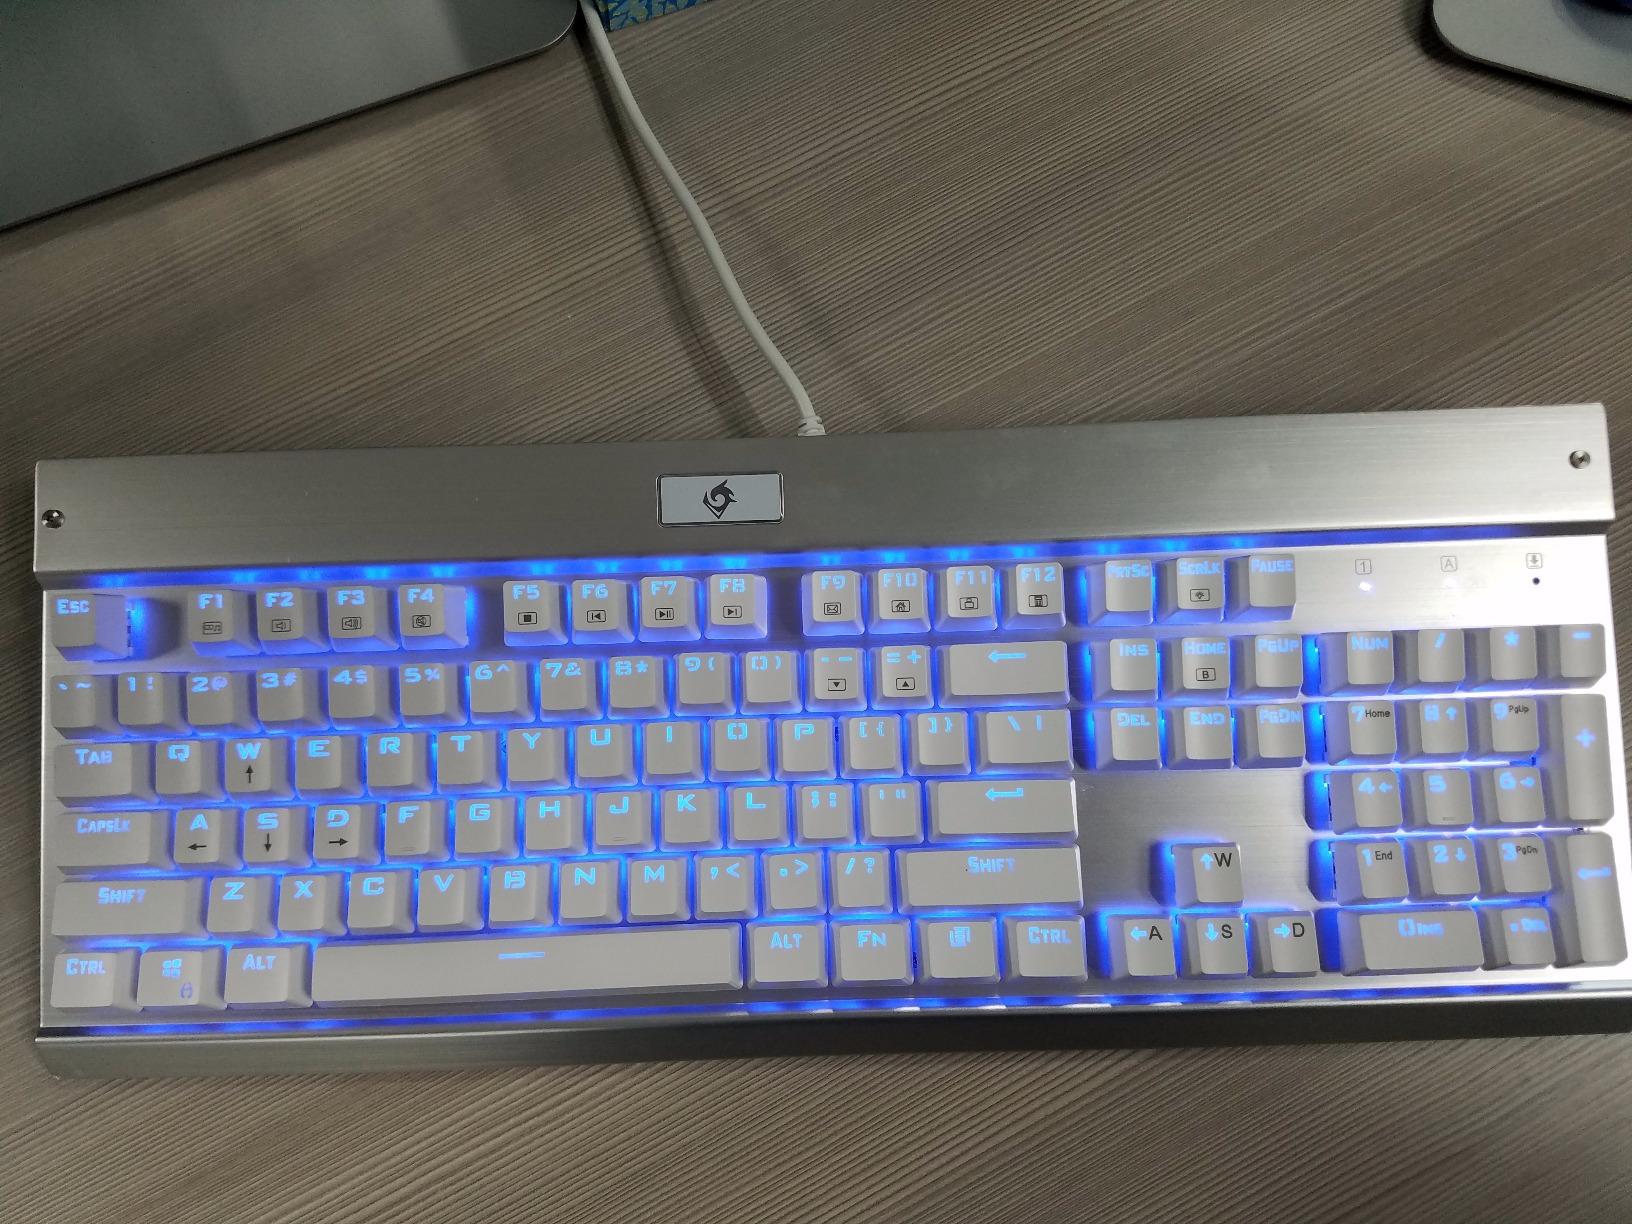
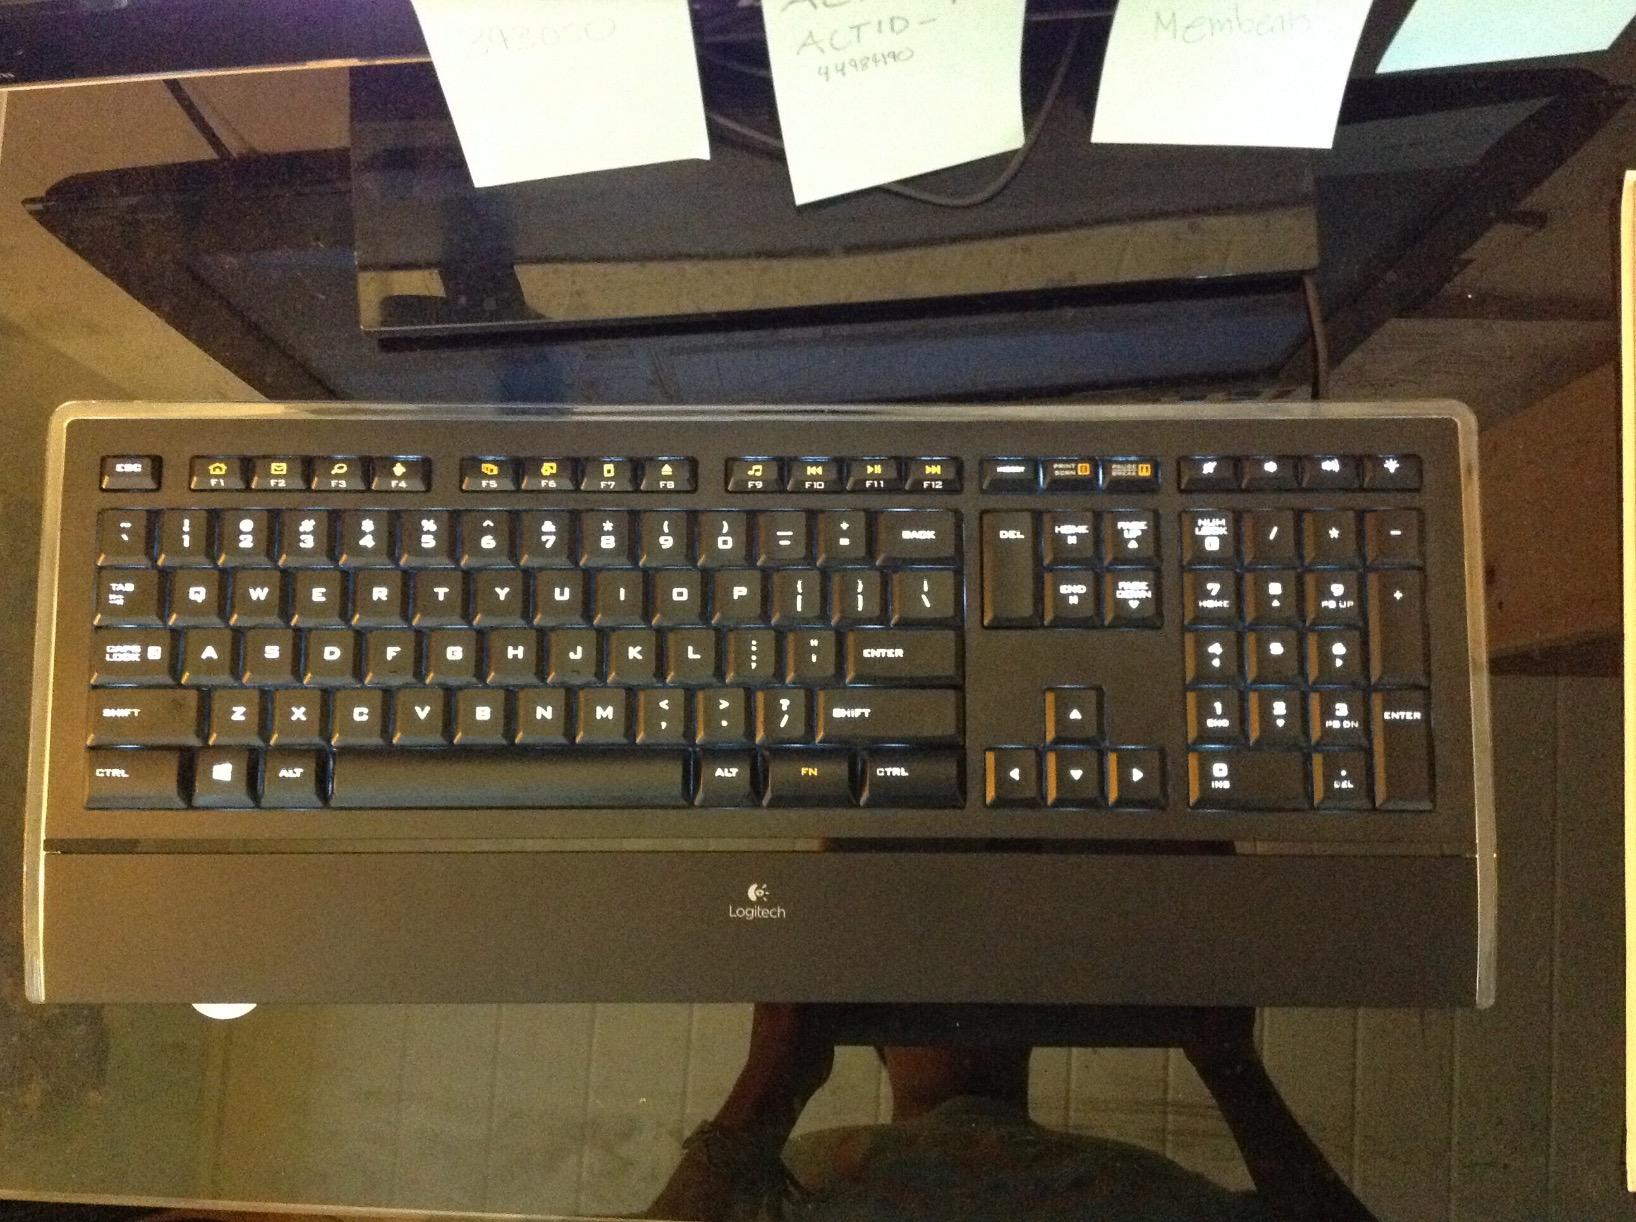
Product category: keyboard
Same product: no